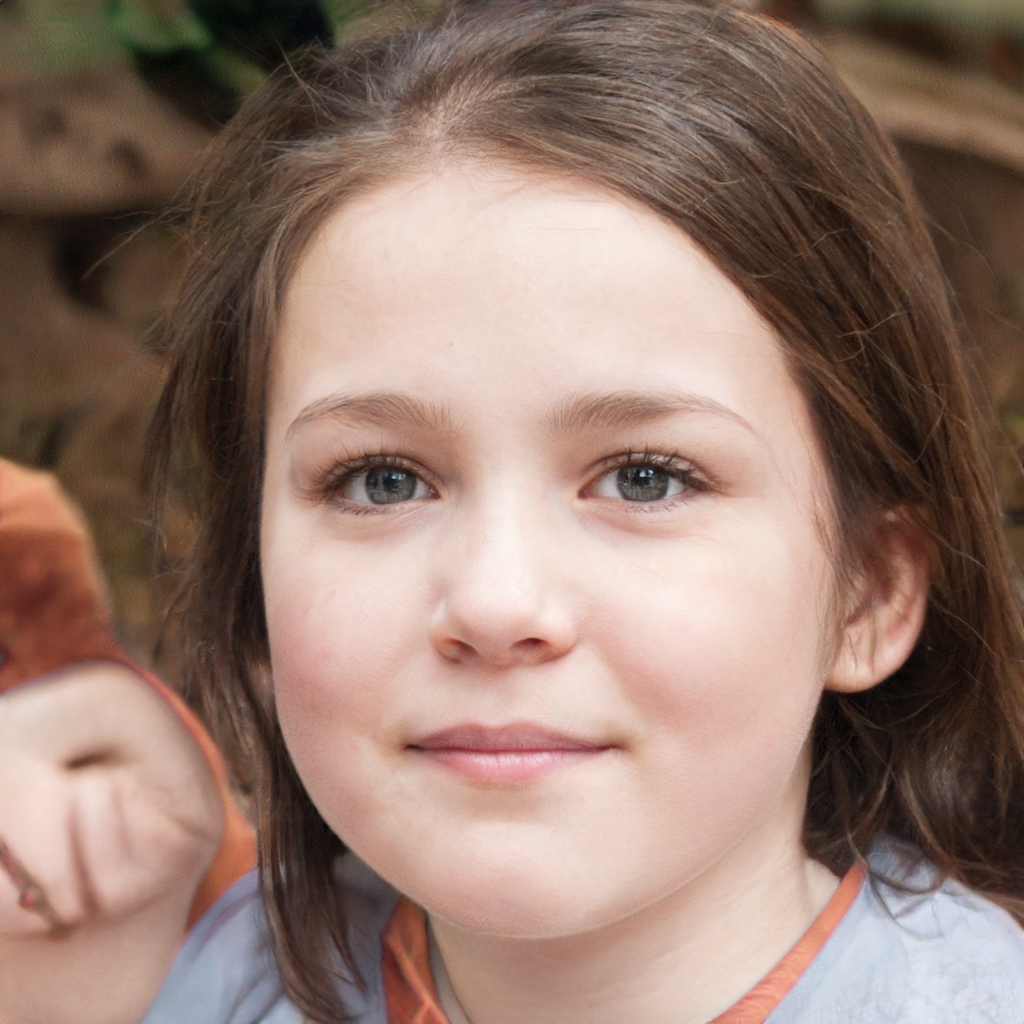
Label: Colored